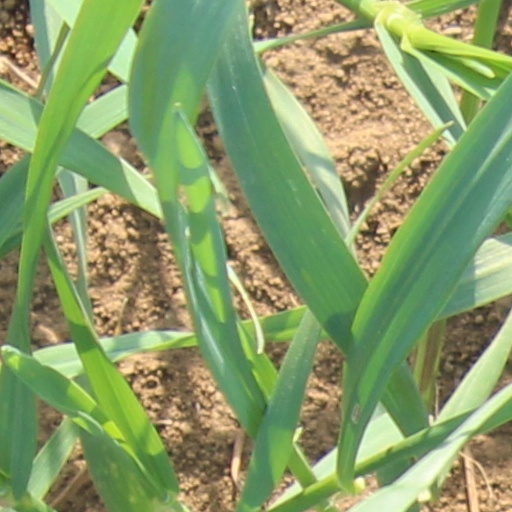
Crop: wheat